Larson Brothers Guitars

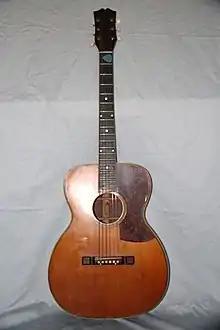
Marjorie Lynn played a 1942 Euphonon guitar.

Larson Brothers Guitars were manufactured in Chicago from 1900 through 1944. They made guitars sold under other companies names, including "Stahl, Maurer, Prairie State, Euphonon, Dyer, and Stetson." They also made mandolins,ukuleles and Harp Guitars. They were the first manufacturers of a flat top steel string guitar, and indeed, 99.9% of their guitars were steel strings. .